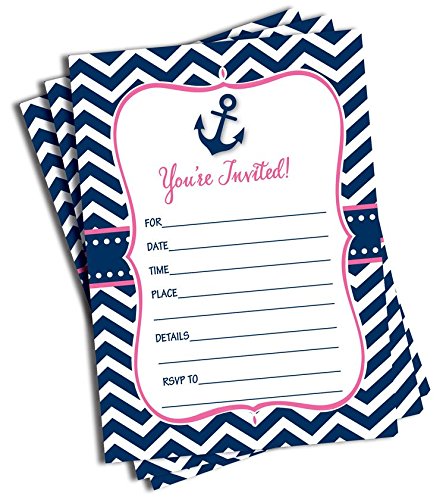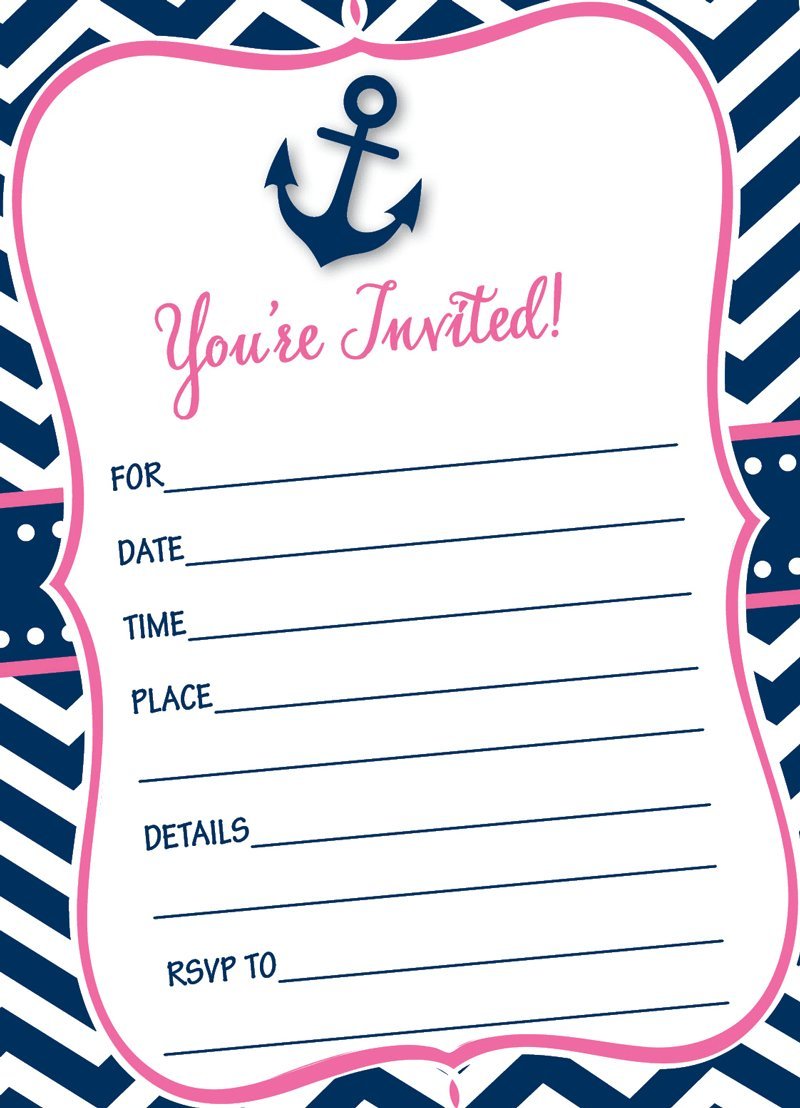
50 Pink Nautical Invitations and Envelopes (Large Size 5x7)
Category: Baby
Fill-in-the-blank invitations. Cards measure 5X7 inches. Pack of 50 Cards and 50 Envelopes. Coordinating supplies available.
Features: 50 Fill-in-the-blank Invitations and 50 Envelopes | HIGH QUALITY: Cards are thick, high quality card stock featuring deep, rich vibrant colors. | LARGE SIZE: Invitations measure a generous 5x7 inches and includes envelopes. | Coordinating supplies available. | Made in USA.